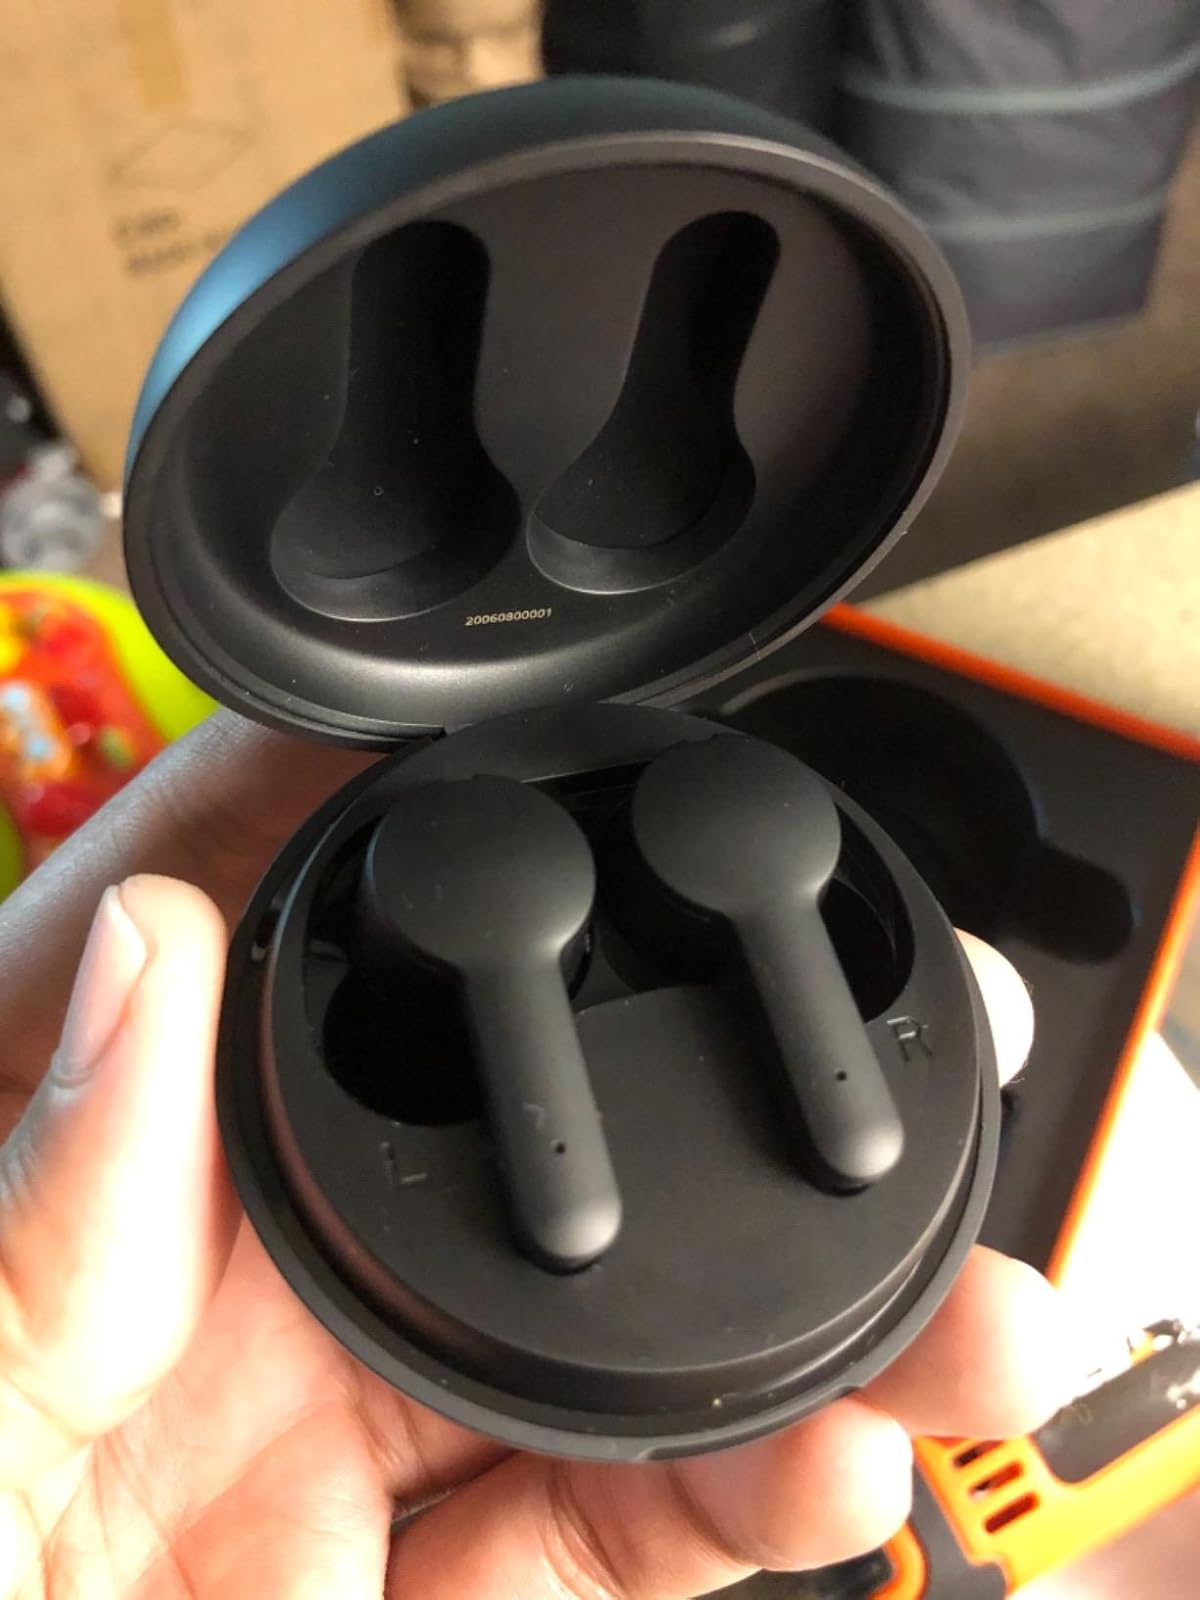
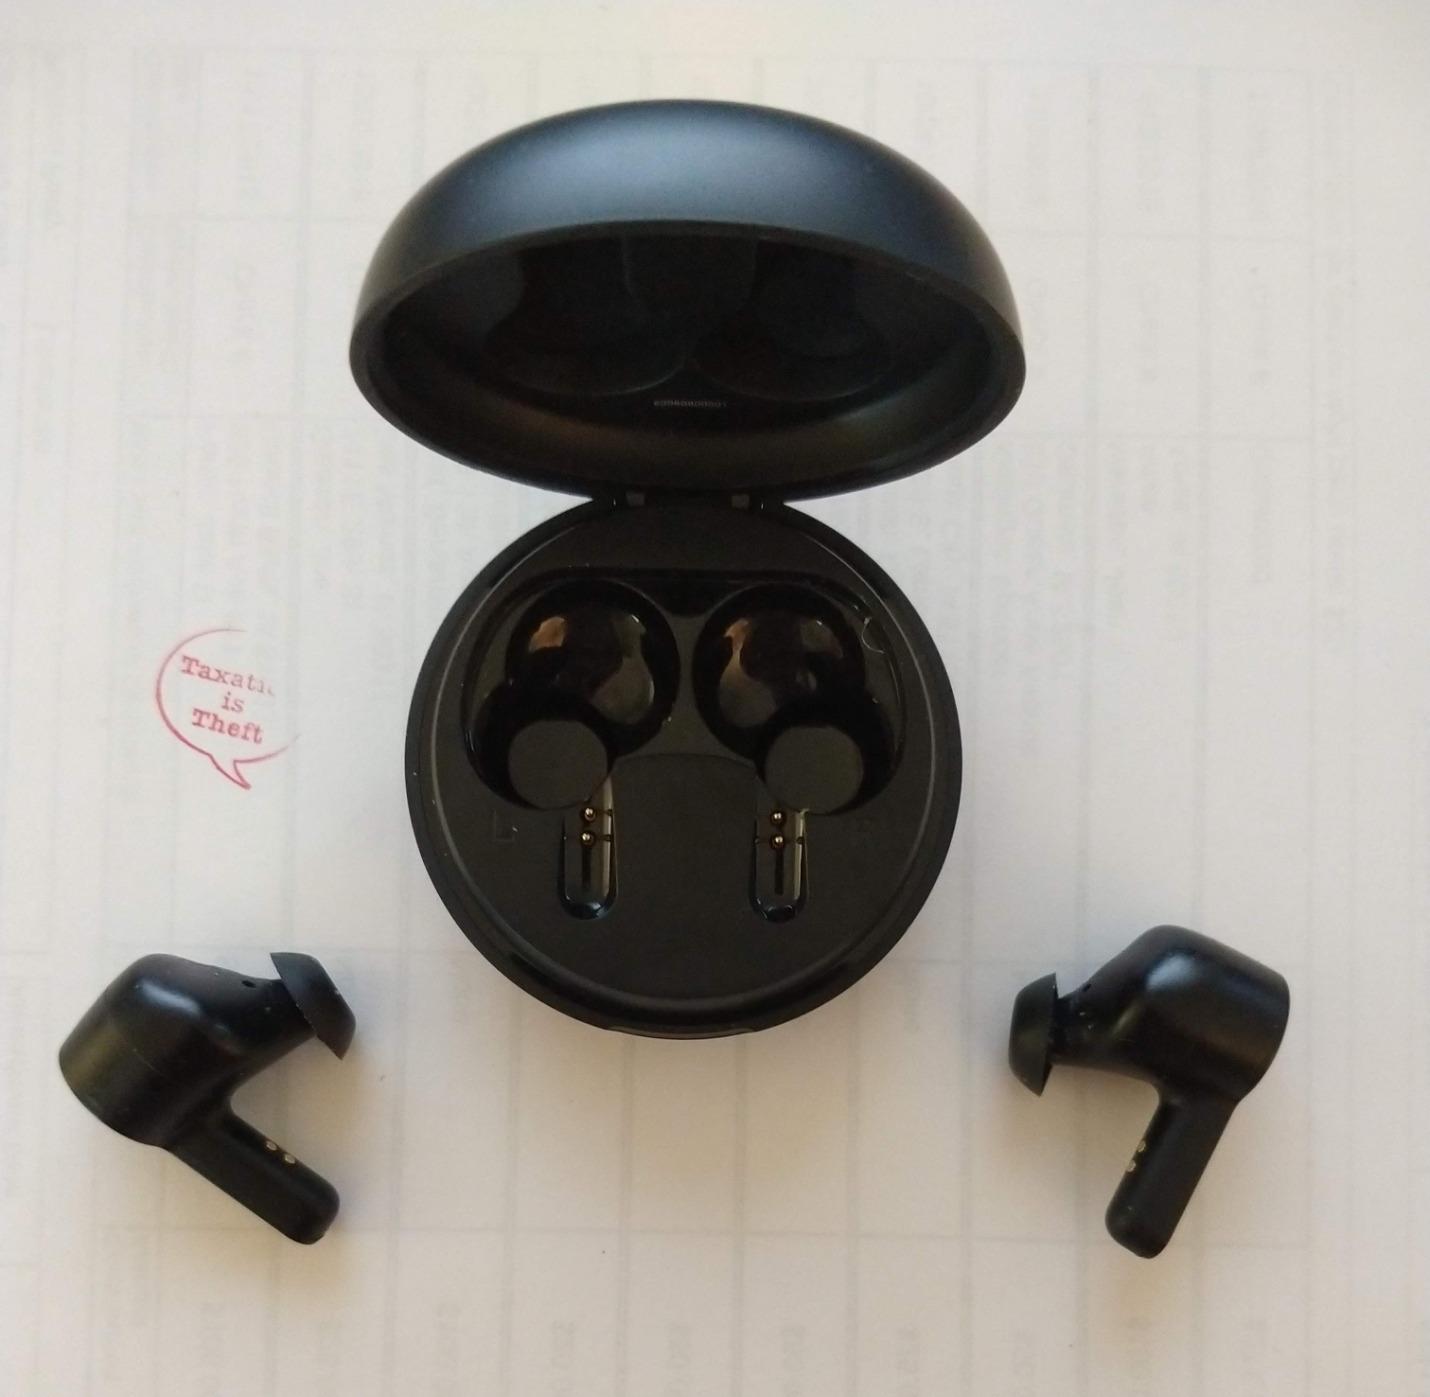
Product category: earbuds
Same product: yes